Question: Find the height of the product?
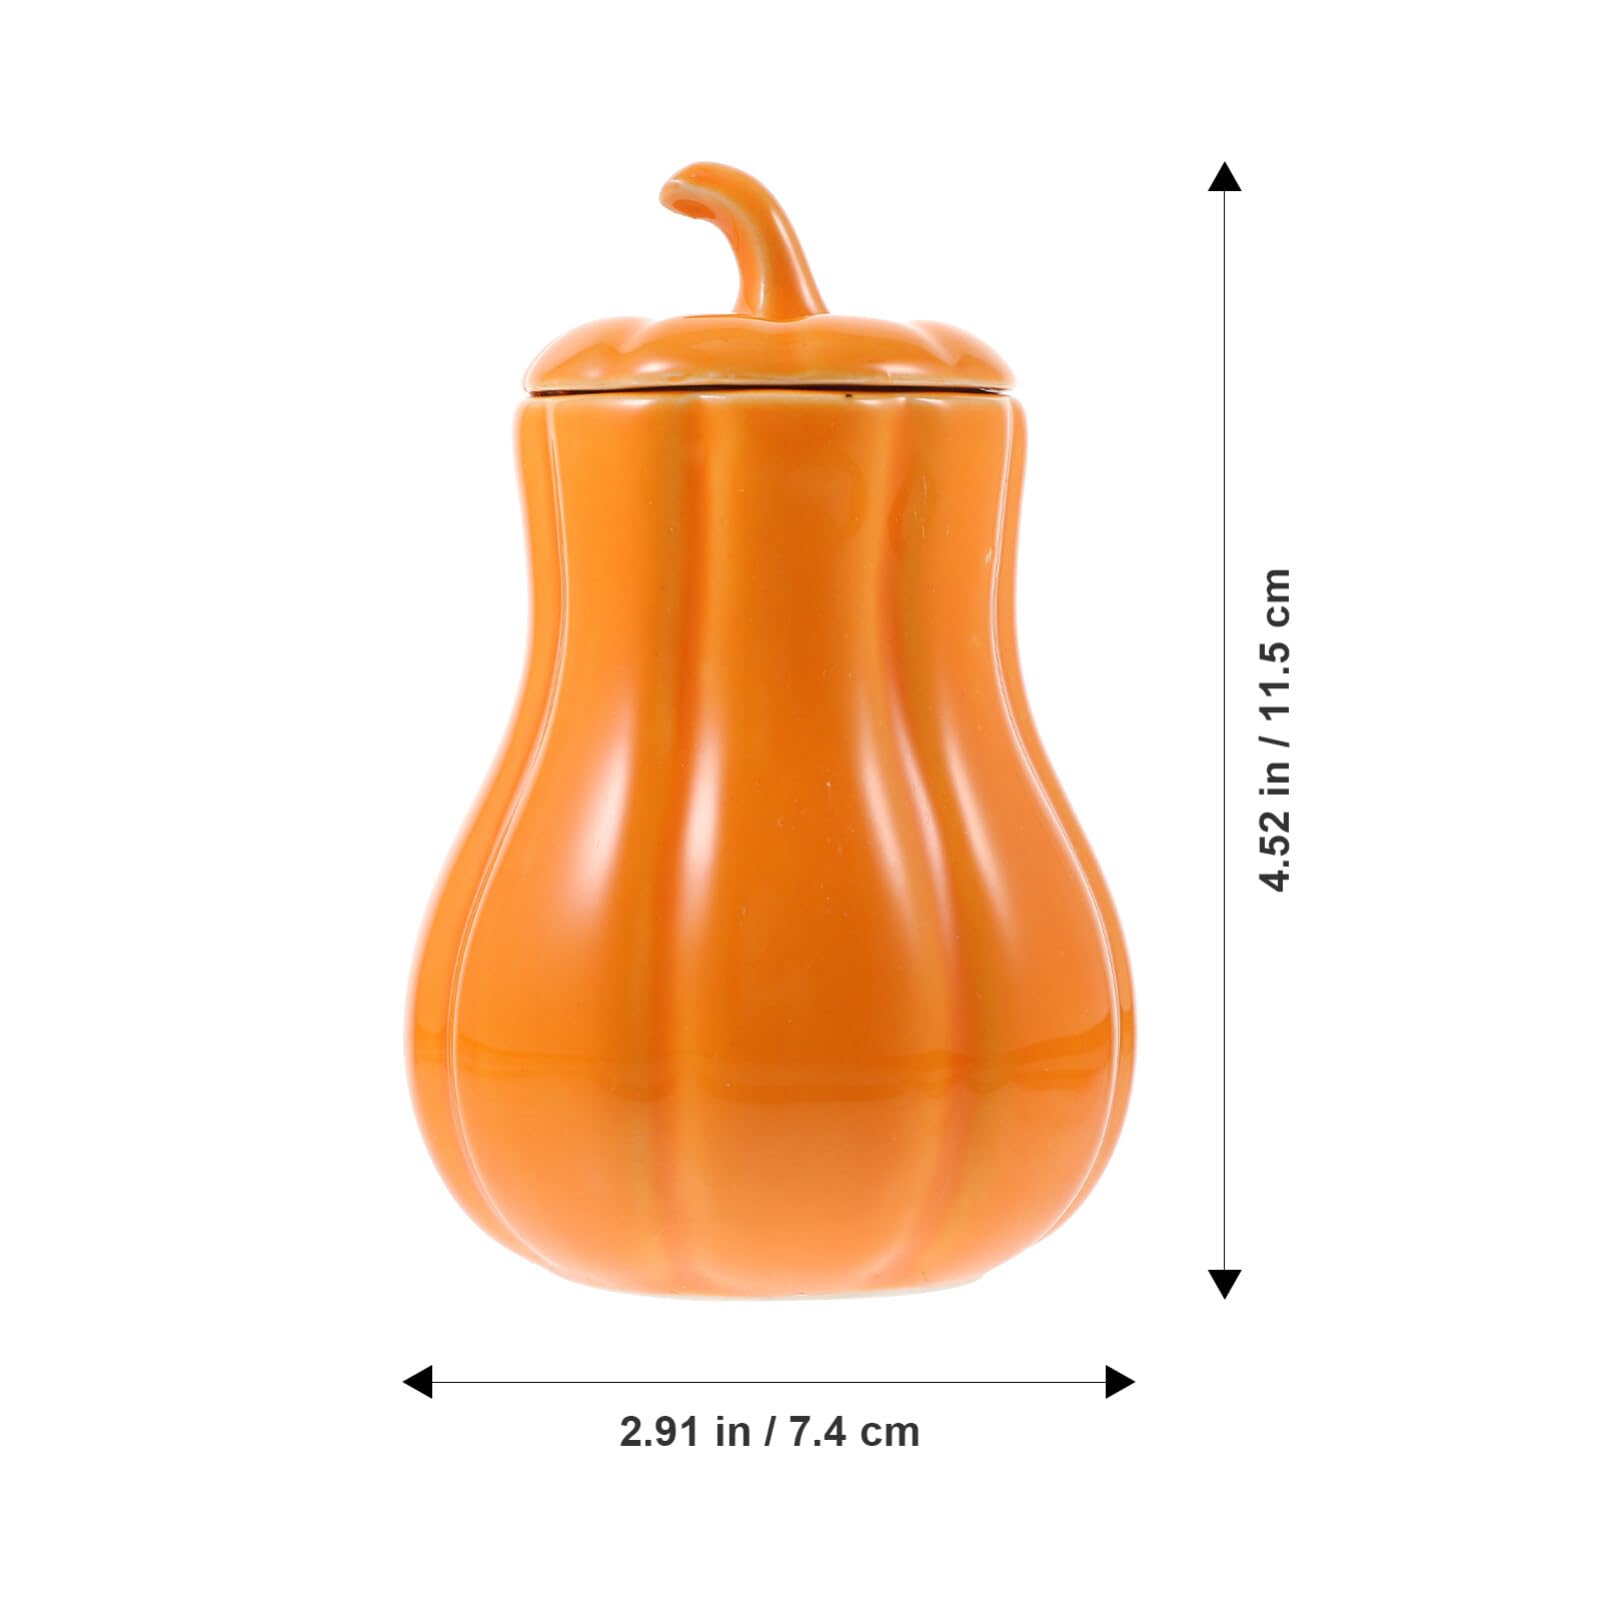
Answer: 4.52 inch